World Squash

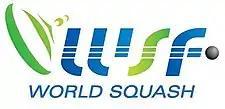
Previous WSF Logo

World Squash is managed by an executive board (the board), responsible for day-to-day control of the Federation and an executive committee (ExCo) which assists the board in the strategy and policy making process. Members of the board are elected at general meetings and consist of a president and three vice-presidents, who each serve four year terms of office. One additional vice-president may be co-opted on an annual basis if required.